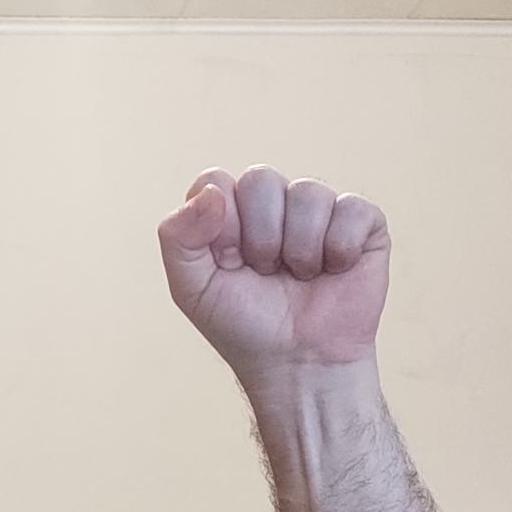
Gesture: fist